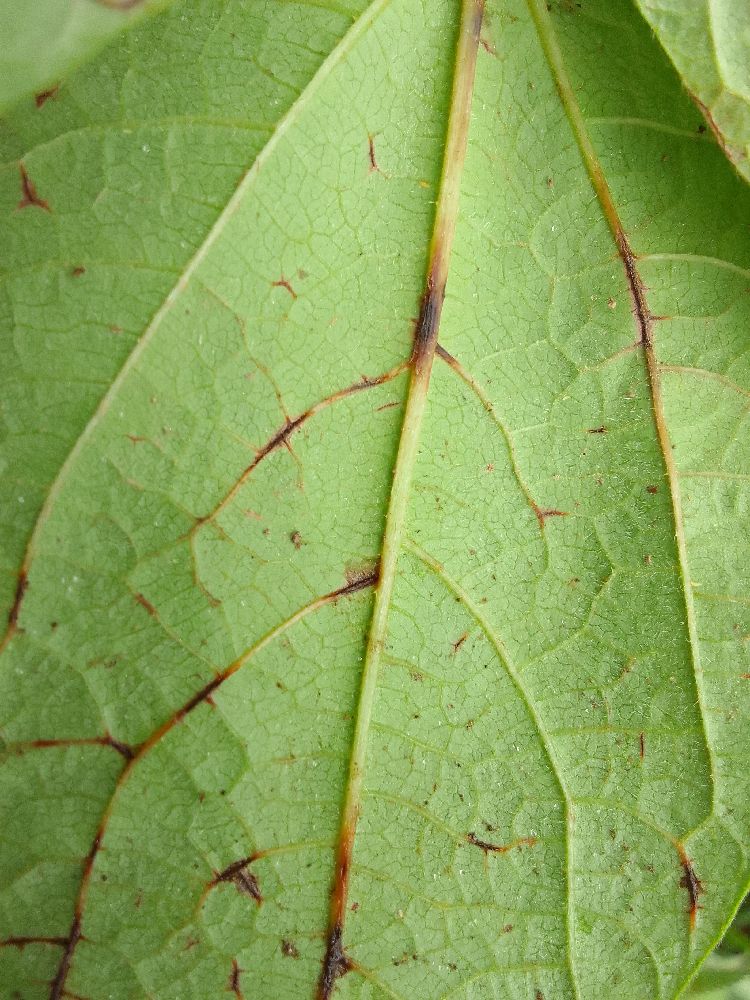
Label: anthracnose